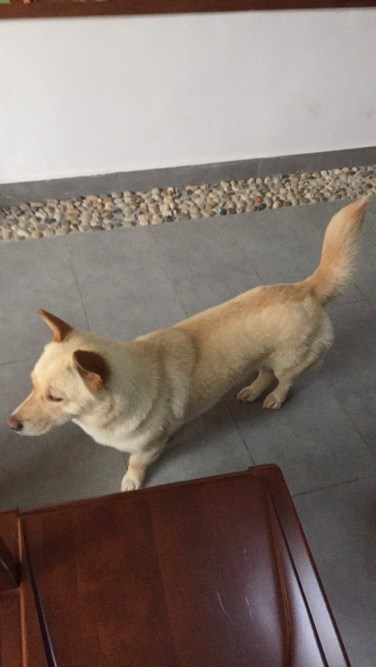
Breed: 2909-n000116-Cardigan